Sirvan Khosravi

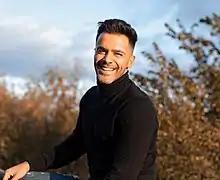

Sirvan Khosravi (born 26 July 1982) is an Iranian singer, songwriter, and music producer. He has produced music for various artists including Xaniar Khosravi, his younger brother, who is also a singer-song writer. He rose to fame in 2005 after releasing his debut album "To Khial Kardi Beri".